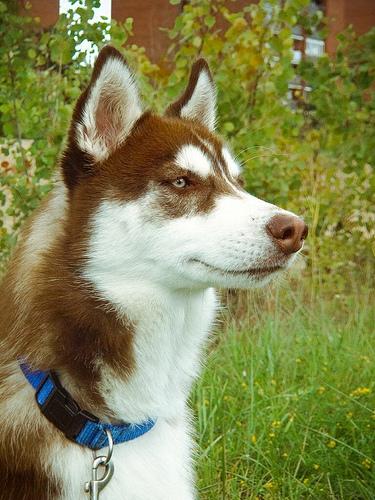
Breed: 1160-n000003-Siberian_husky